Lisey's Story (miniseries)

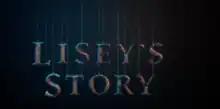

Lisey's Story is an American psychological horror drama miniseries based on the 2006 novel of the same name by Stephen King. The series is written by King, directed by Pablo Larraín, and produced by J. J. Abrams. Starring Julianne Moore and Clive Owen, "Lisey's Story" premiered on Apple TV+ on June 4, 2021.